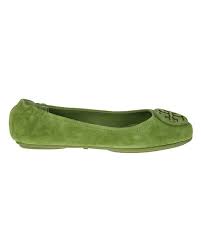
Label: Ballet Flat